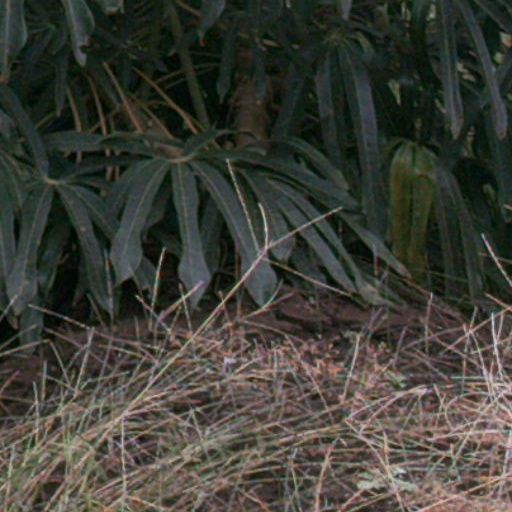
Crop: cassava